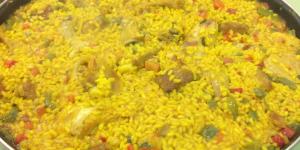
arroz campero